EconTalk

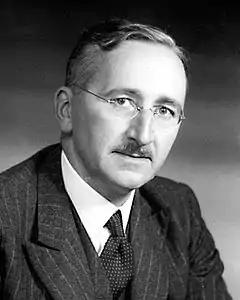
The ideas of the Austrian School economist F.A. Hayek are discussed regularly on "EconTalk".

Roberts has a particular interest in spontaneous order and related theories from Friedrich August von Hayek which emphasize the role and nature of knowledge. This often finds form in how societies organize themselves in not just economic but in social and political spheres as well. A running question Roberts poses to guests in this vein is how we should set out to describe this critical idea, as normal conversation rarely captures the essence of the idea.